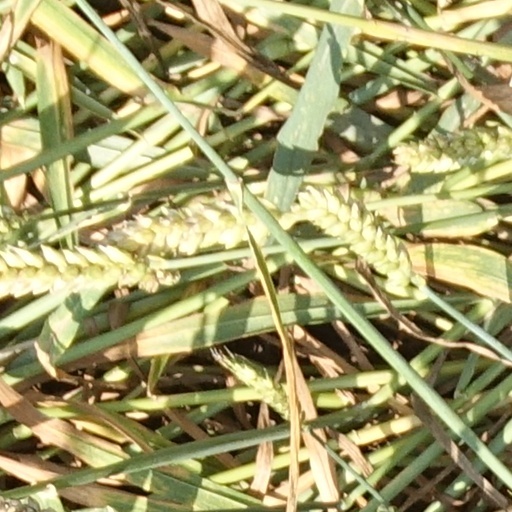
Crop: wheat